The Beast (roller coaster)

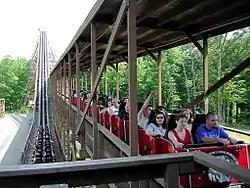
The Beast's lift hill and brake run

The Beast is a wooden roller coaster located at Kings Island amusement park in Mason, Ohio, United States. Designed and manufactured in-house for approximately $3 million, the ride opened in 1979 as the tallest, fastest, and longest wooden roller coaster in the world. Decades later, it is still the longest, spanning across of hilly terrain. Two lift hills contribute to the ride's duration of more than four minutes, which also ranks as one of the longest among roller coasters. A refurbishment in 2022 increased the angle of the first drop and lengthened the ride by .